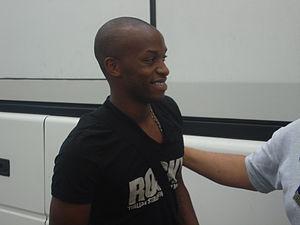
Savio Nsereko, appelé communément Savio, est un joueur de football allemand d'origine ougandaise, qui joue au poste de milieu offensif et mesure 1,76 m.